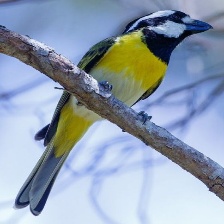
Species: CRESTED SHRIKETIT
Scientific name: FALCUNCULUS FRONTATUS